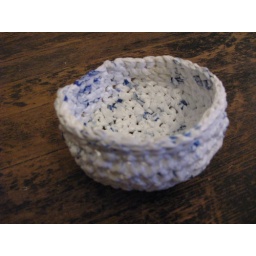
A sweet little blue &amp;amp; white plarn bowl about 3&amp;quot; by 3&amp;quot;.